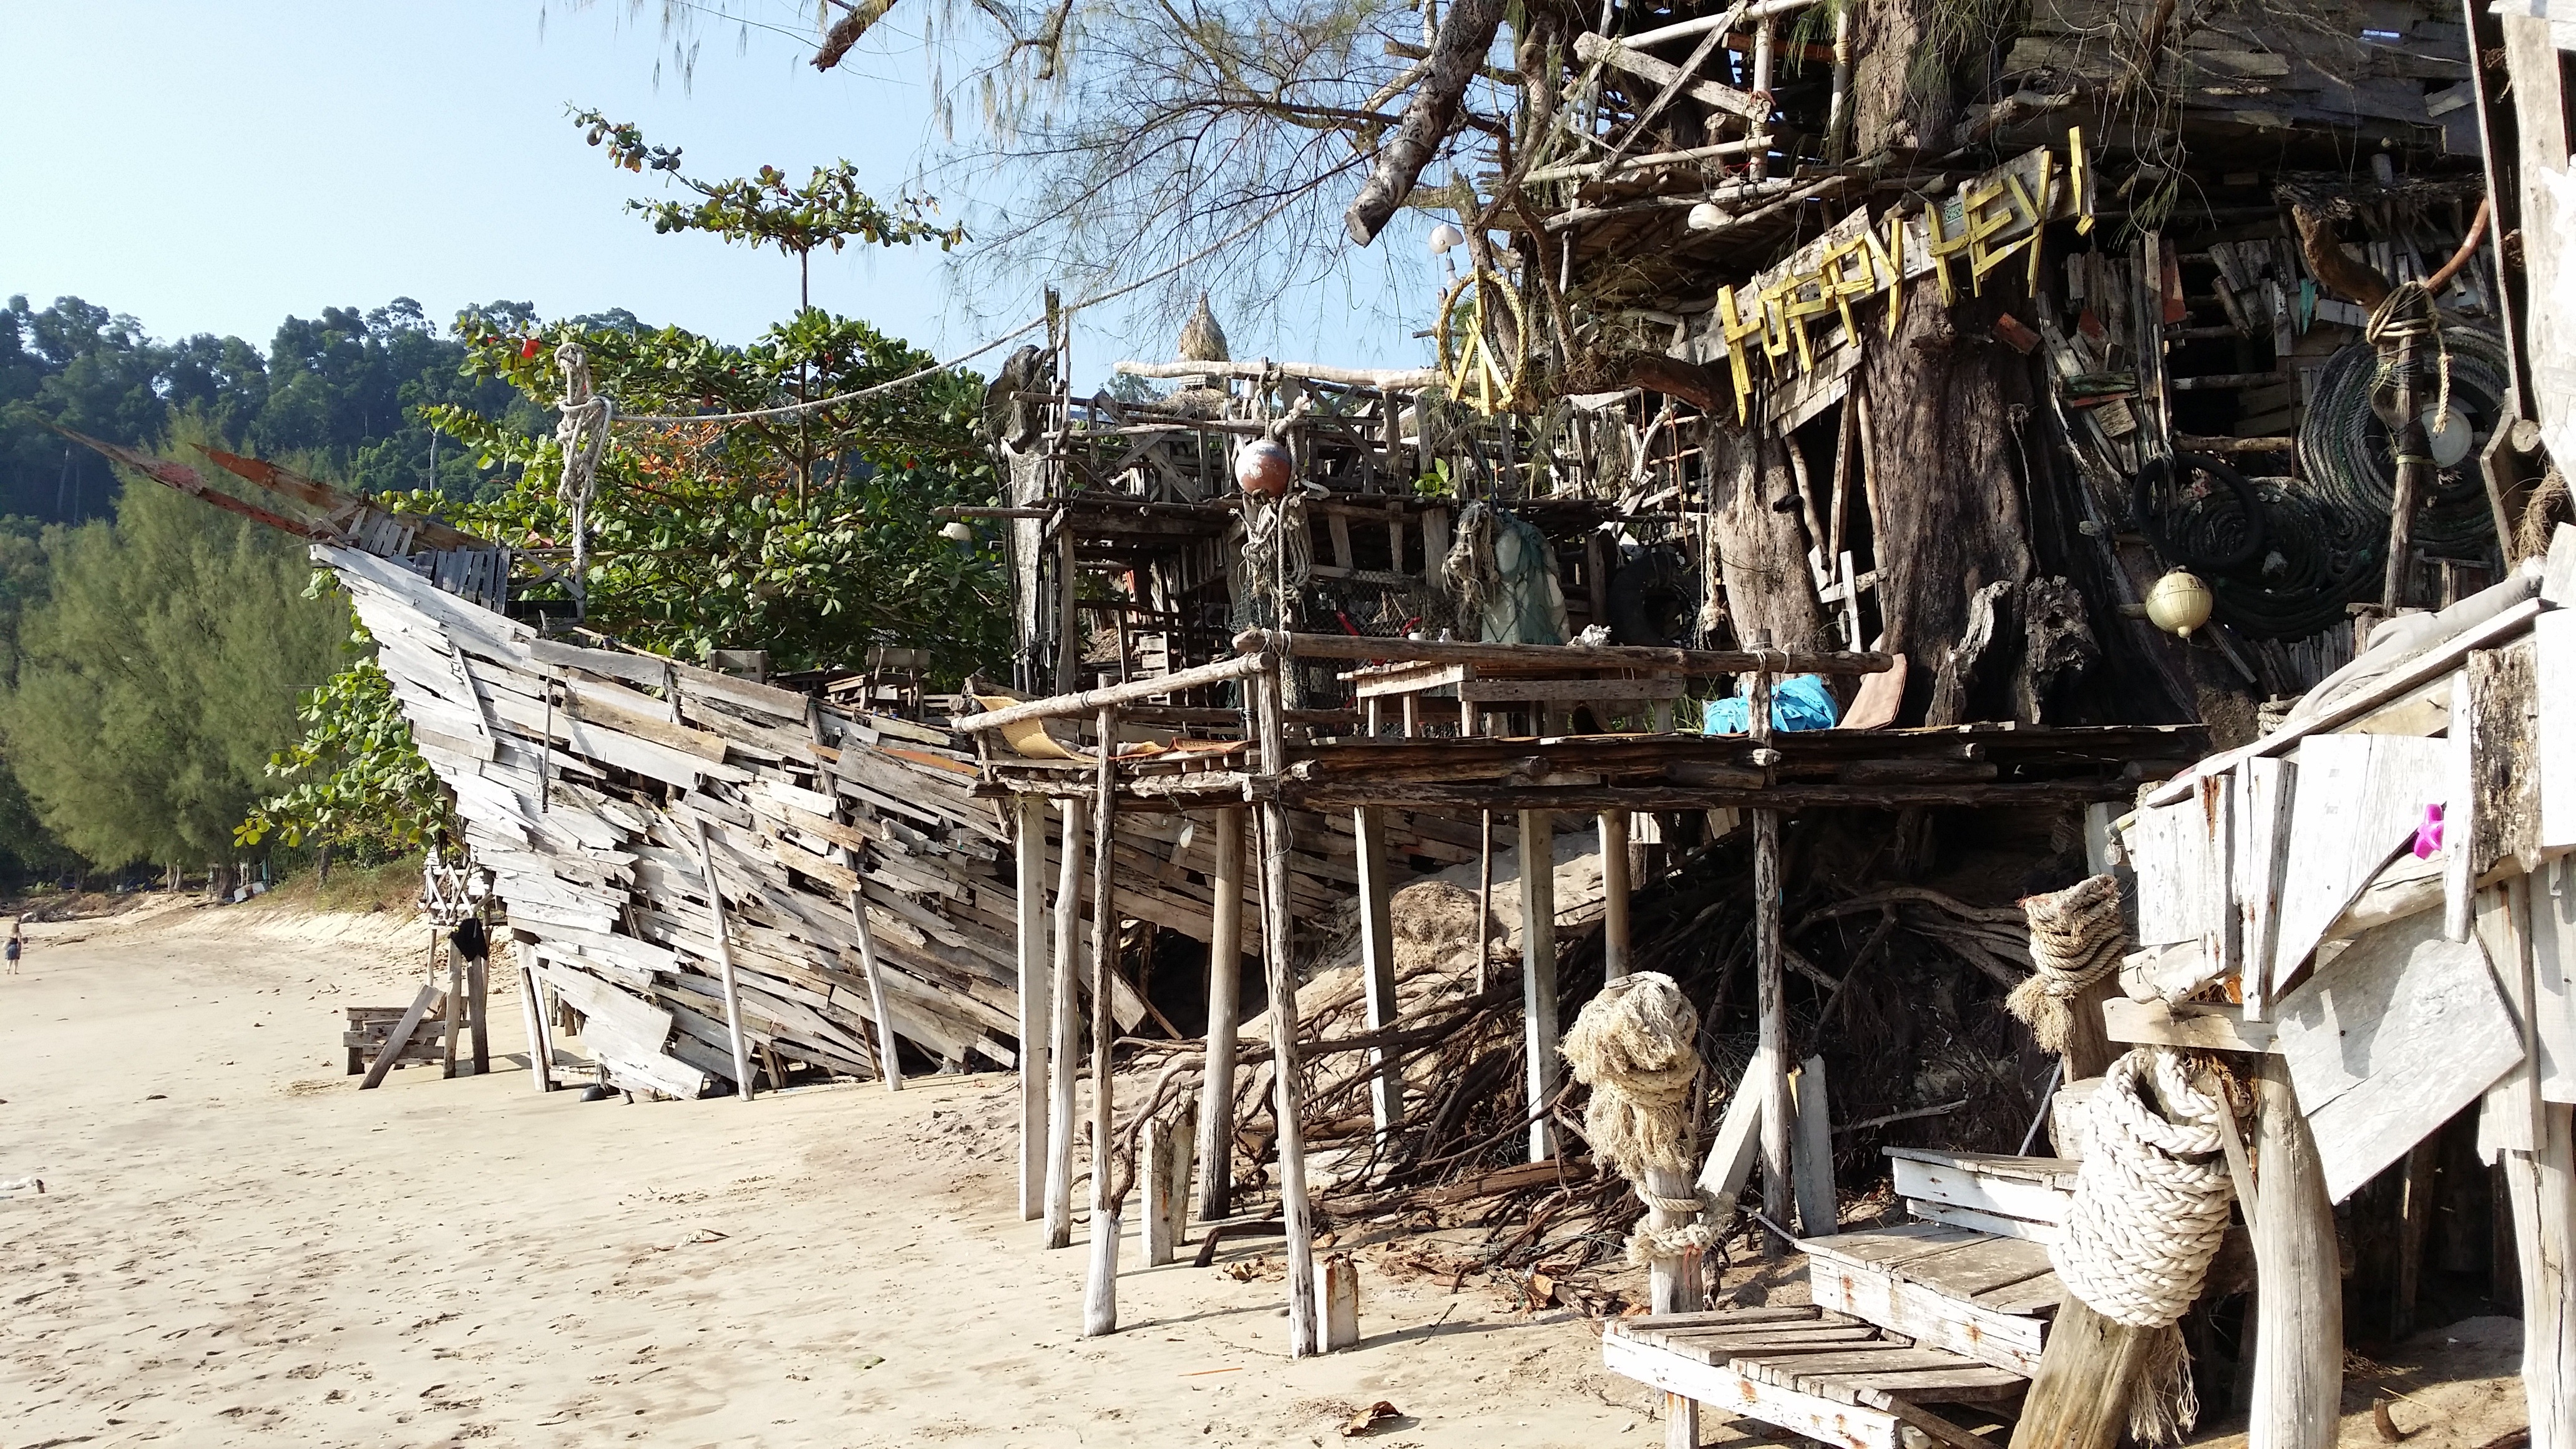
beach, sea, water, sand, wave, building, tourist, shack, boot, holiday, island, romance, castle, attraction, thailand, ruins, hippi, demolition, earthquake, booked, flotsam, slum, do it yourself, ancient history, ko payam, hippi bar